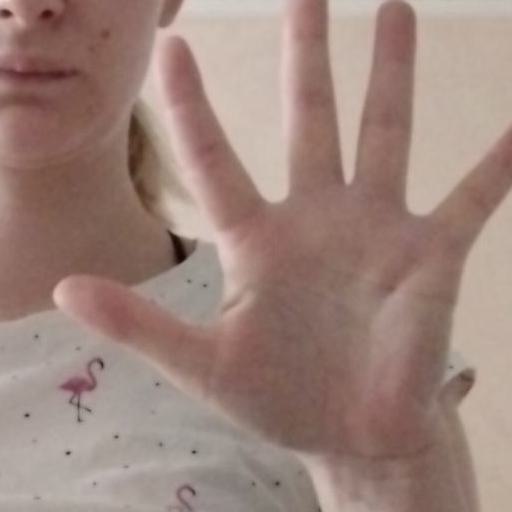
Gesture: palm